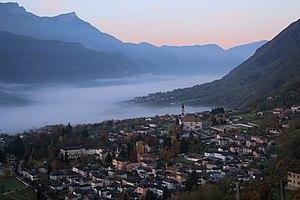
Roncegno est une commune italienne d'environ 2 800 habitants située dans la province autonome de Trente dans la région du Trentin-Haut-Adige dans le nord-est de l'Italie.